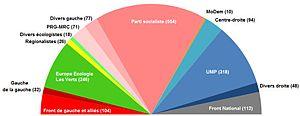
Répartition nationale (métropolitaine) des sièges après le second tour des élections régionales de 2010, par parti/famille politique